Espoo

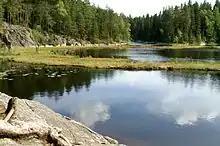
The Nuuksio national park

By the start of the 21st century, Espoo had become the second largest city in the entire country in Finland with a population of slightly over 200 thousand, second only to the capital city Helsinki.